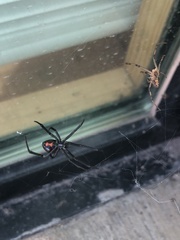
Species: Lactrodectus_hesperus